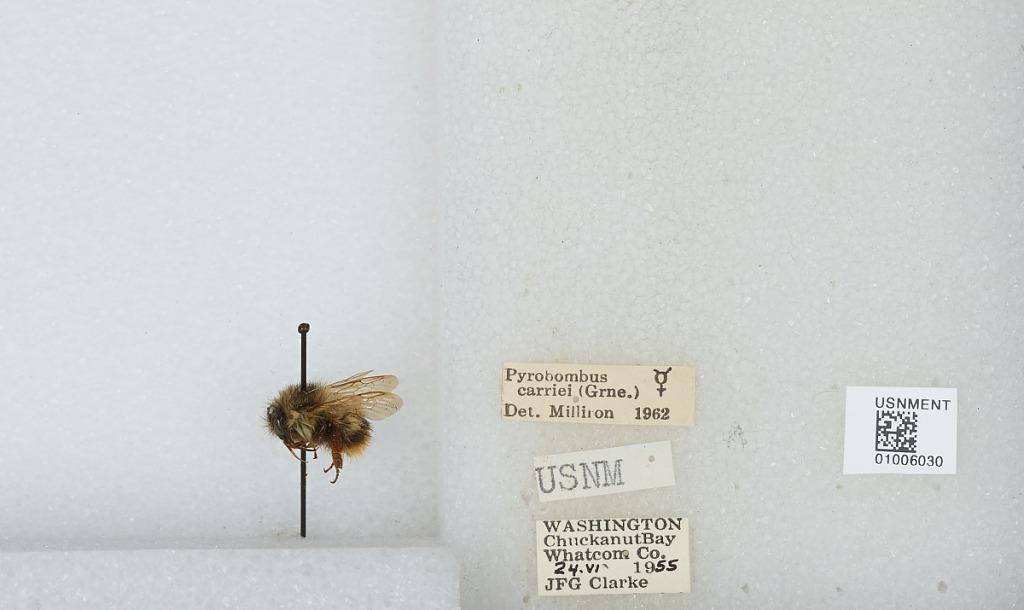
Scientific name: Bombus (Pyrobombus) frigidus Smith
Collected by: J. Clarke
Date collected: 1955-6-24
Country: United States
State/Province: Washington
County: Whatcom
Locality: Chuckanut Bay
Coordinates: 48.6833, -122.492
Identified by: Milliron